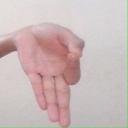
अक्षर: ज्ञ